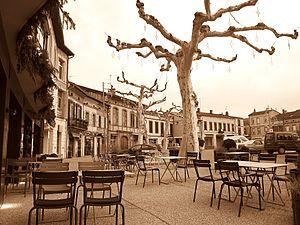
L'Isle-Jourdain (Gers, Midi-Pyrénées, France)
L'Isle-Jourdain est une commune française située dans le département du Gers, en région Occitanie.